Veerabhadra Temple, Lepakshi

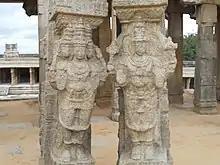
Carvings of Brahma and Vishnu on pillars in the manadapa

The temple was built in 1530 AD (1540 AD is also mentioned) by Virupanna Nayaka and Viranna, both brothers who were Governors under the Vijayanagar Empire during the reign of King Achyuta Deva Raya, at Penukonda who were native to Karnataka. They belonged to the warrior merchant class of Veerashaiva Vani. The temple consists of only Kannada inscriptions. The cost of building the temple was defrayed by the government. According to Skanda Purana, the temple is one of the "divyakshetras", an important pilgrimage site of Lord Shiva.